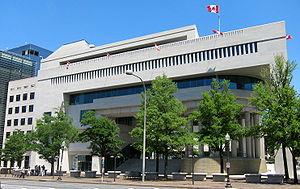
L'ambassade du Canada aux États-Unis est un bâtiment situé au 501 Pennsylvania Avenue, N.W., à Washington, D.C. Il se trouve non loin du Capitole des États-Unis, est contigu au Newseum et en face de la National Gallery of Art.